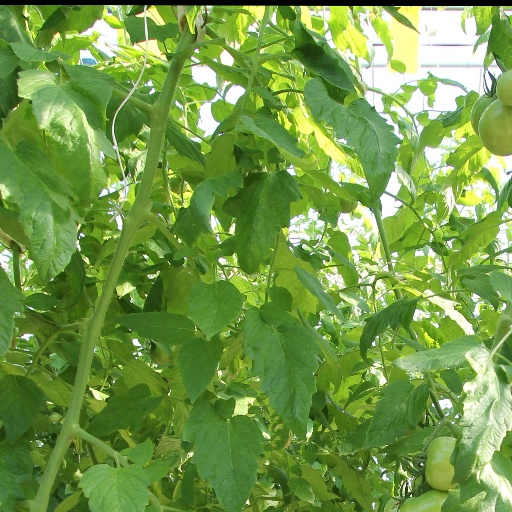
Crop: tomato